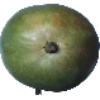
Label: mango